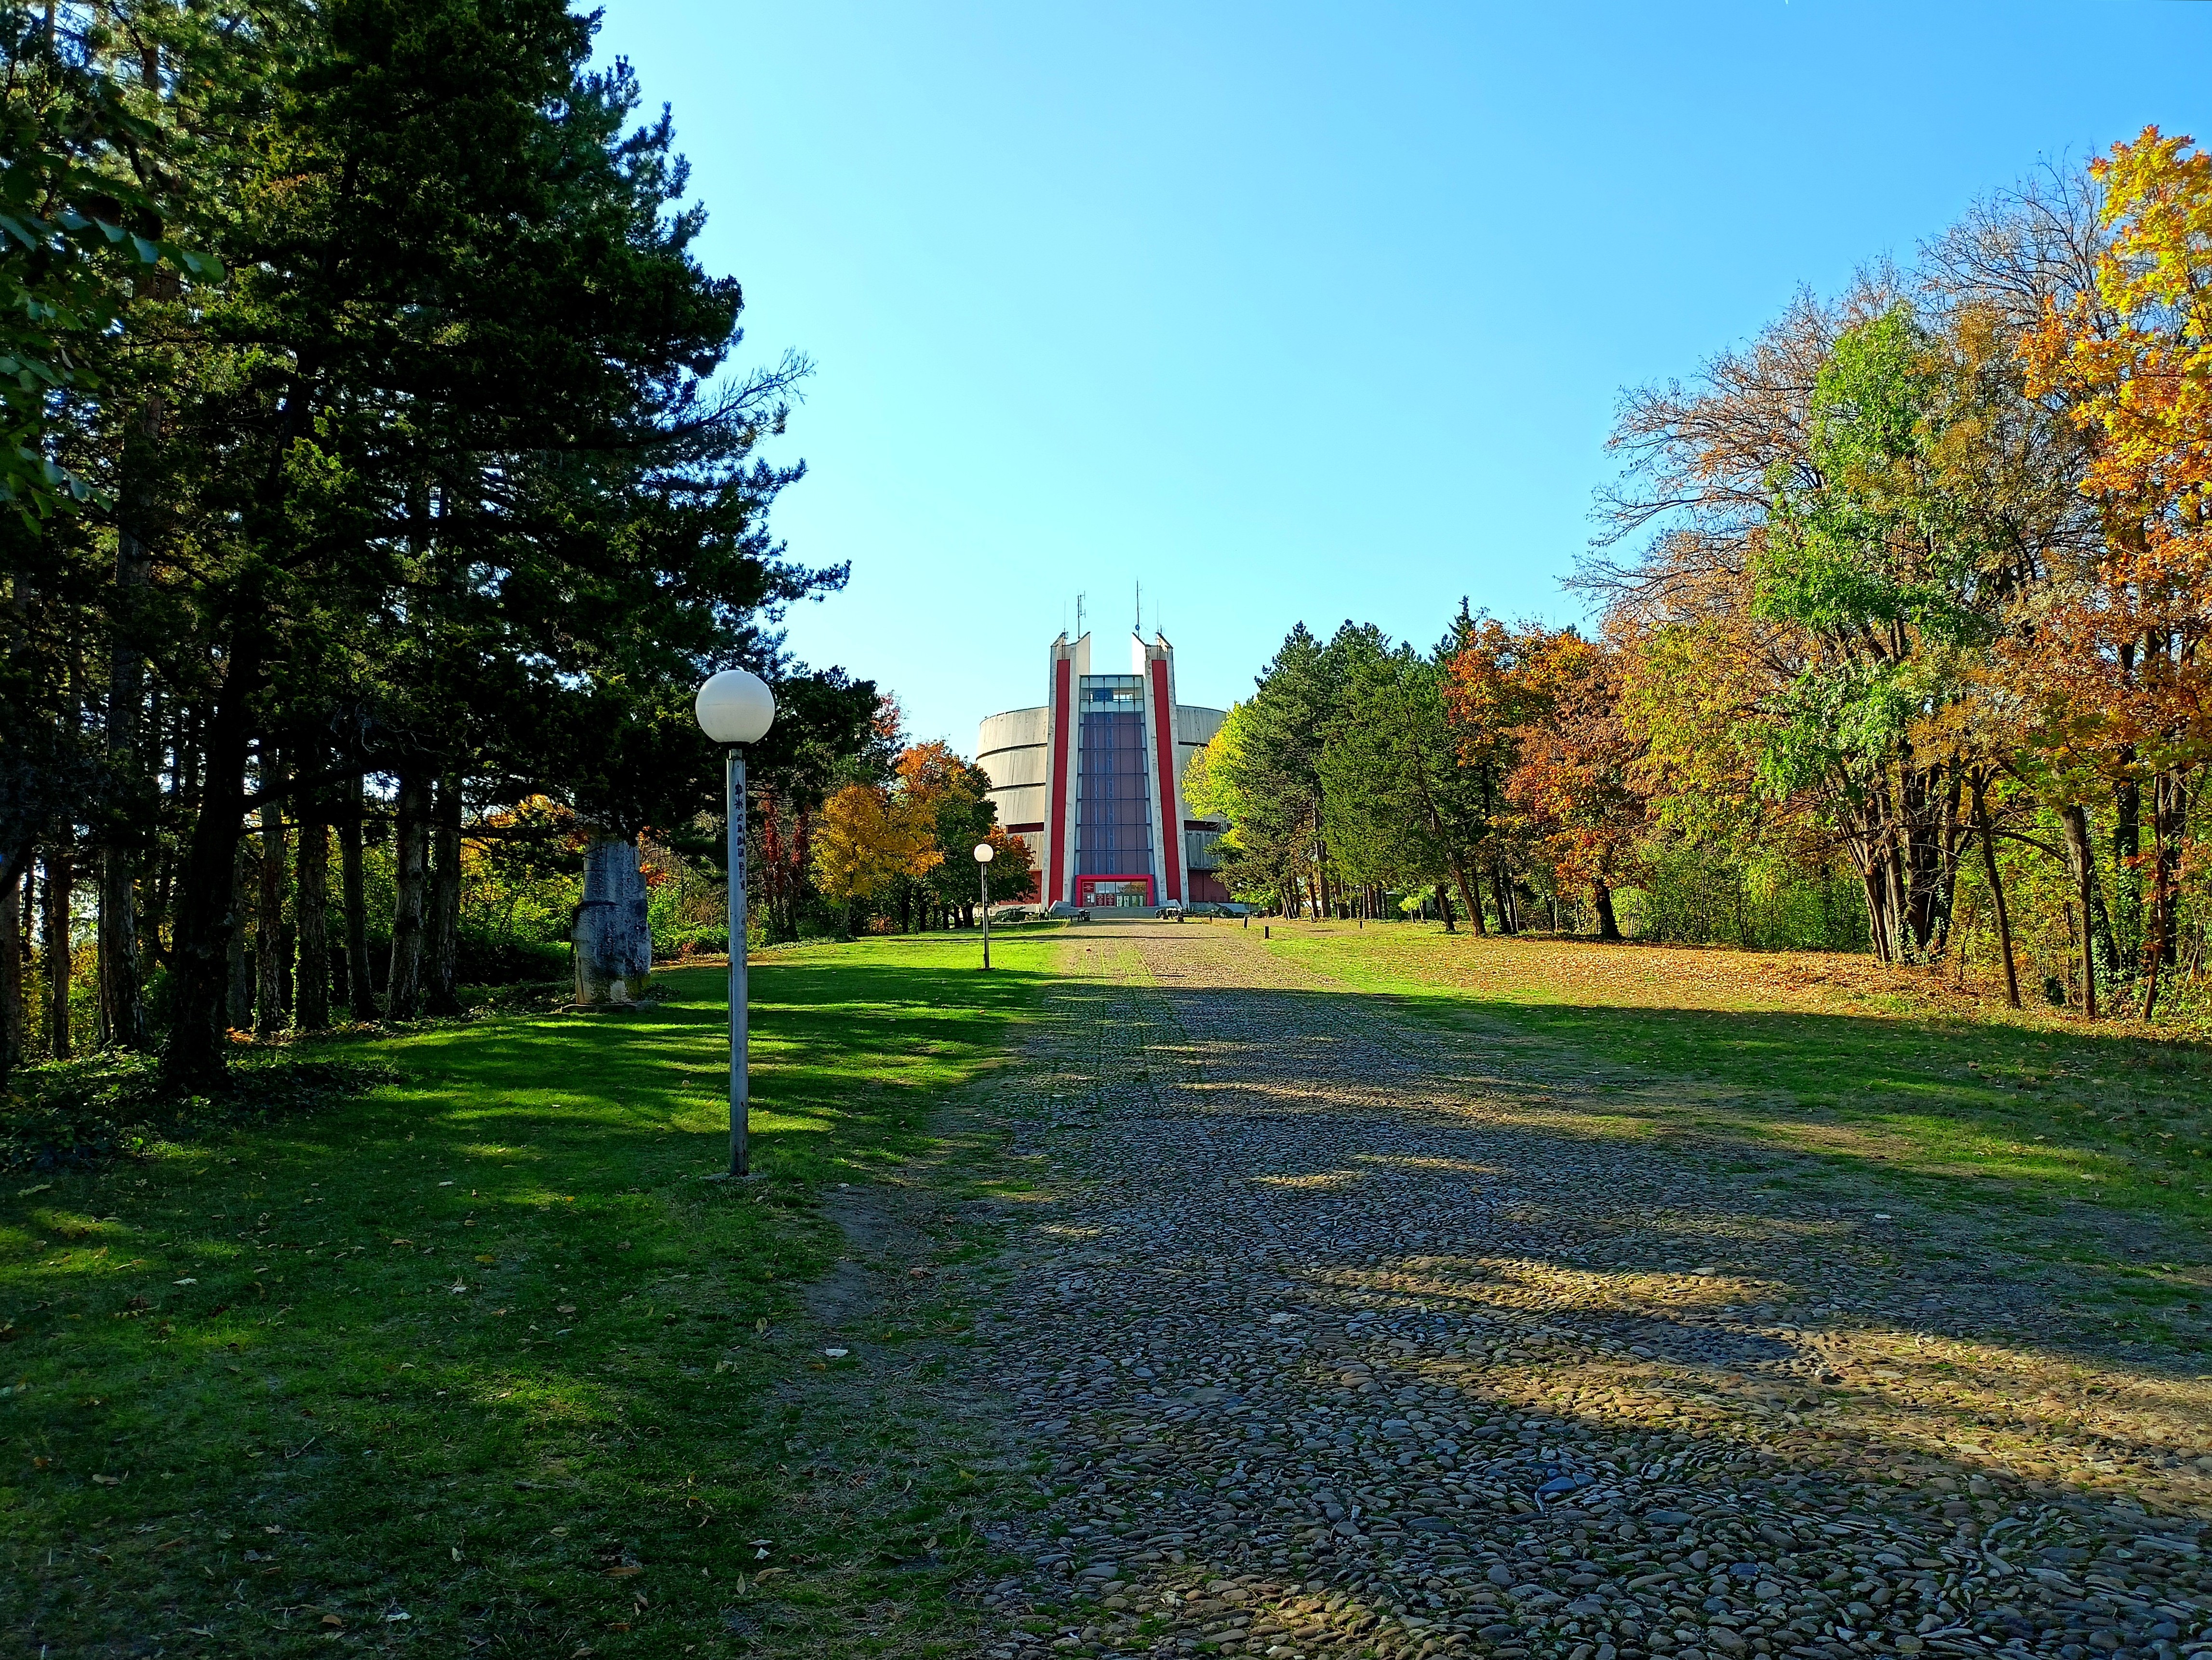
panorama, plant, sky, leaf, tree, land lot, natural landscape, road surface, shade, grass, asphalt, grassland, shrub, Tints and shades, landscape, meadow, grass family, road, recreation, leisure, lawn, forest, city, grove, woodland, landscaping, garden, field, pasture, temperate broadleaf and mixed forest, plantation, walkway, deciduous, conifer, autumn, hill, path, soil, suburb, prairie, shadow, symmetry, trail, yard, street, estate, park